Sky position (RA, Dec in degrees): 146.742, -0.5247
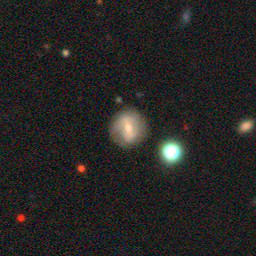
Galaxy morphology: Round Smooth Galaxies